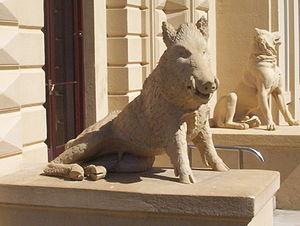
Osborne House est une ancienne résidence estivale de la famille royale britannique située à l'est d'East Cowes, sur la côte nord de l'île de Wight, en Angleterre.